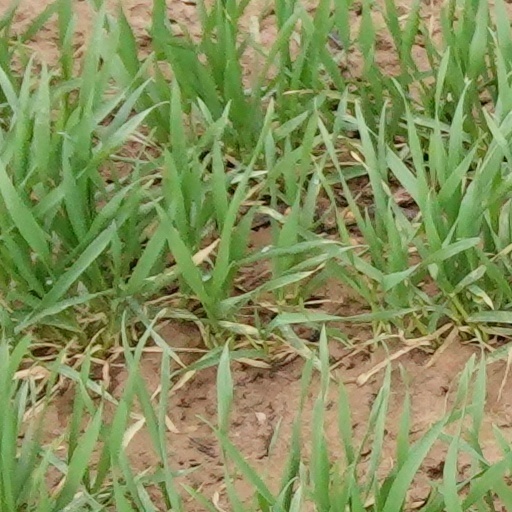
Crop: wheat